Nidderdale National Landscape

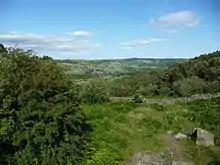
Countryside near Pateley Bridge

The AONB includes all of Nidderdale except a small area in the lower dale around Hampsthwaite. In the lower dale, below Pateley Bridge, attractions include Brimham Rocks and the Coldstones Cut. In the less populated upper dale there are a series of reservoirs, Gouthwaite Reservoir (a nature reserve), Scar House Reservoir and at the very top of the dale Angram Reservoir, dominated by Great Whernside and Little Whernside.